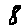
Label: 8